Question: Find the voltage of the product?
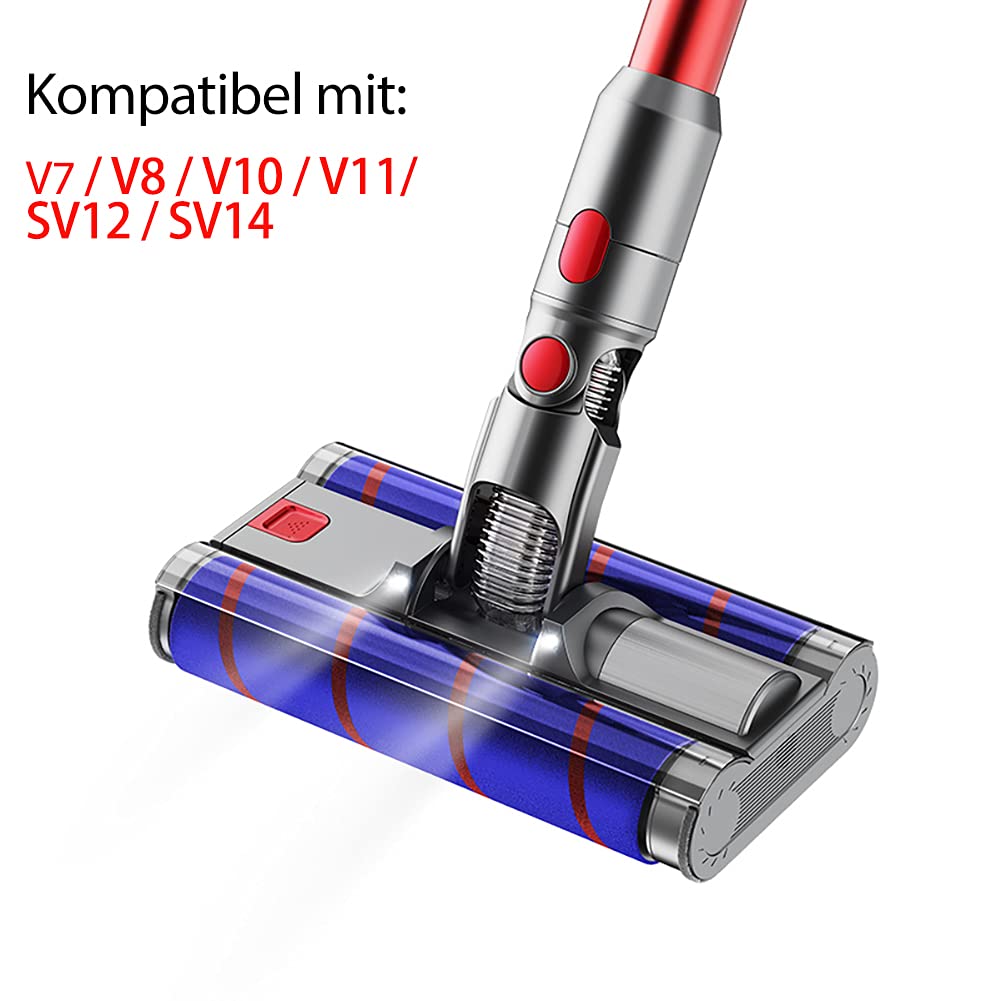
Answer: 8.0 volt